James Lawrence (footballer)

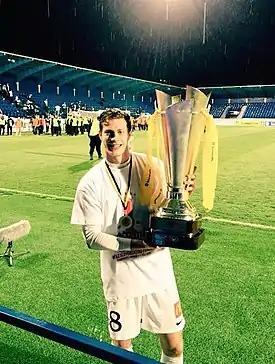
Lawrence with the Slovak Cup, Poprad 2015

The AS Trenčín champions of 2014–15, with an average age of 21.74, were recognised as having been the youngest champions across 31 top division European leagues from 2009 to 2017 by the CIES Football Observatory.